Alexey Tryoshnikov

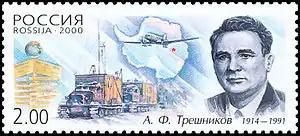
2000 Russian stamp dedicated to Alexey Tryoshnikov

Alexey Fyodorovich Tryoshnikov ((14 April 1914 – 18 November 1991), also spelt Aleksei Fedorovich Tryoshnikov and published as A. F. Treshnikov, was a Soviet oceanologist, geographer, and researcher. He was also a polar explorer and leader of the 2nd Soviet Antarctic Expedition and the 13th Soviet Antarctic Expedition.